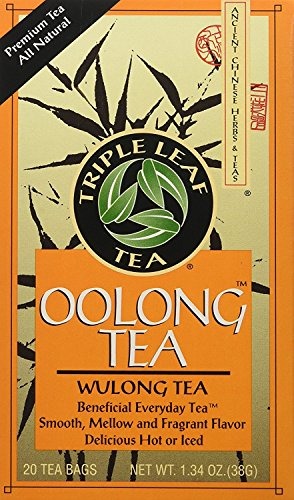
Item Name: Triple Leaf Tea - Oolong Tea Bags, Wulong Tea, Semi-Oxidized, 20 Tea Bags
Bullet Point: This is ONE box of 20 tea bags.
Value: 20.0
Unit: Count

Price: 10.78